Morris Minor (1928)

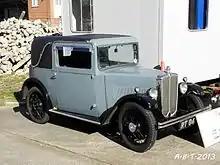
Special Coupéregistered January 1932

Morris displayed at the next Motor Show in October 1932 a Minor chassis for £87.10.0. For £90 the same chassis came equipped with a four-speed twin-top gearbox ("silent" third), cam steering and deep radiator. The 2-door Minor coachbuilt saloon is £125 or with fixed head £122.10.0